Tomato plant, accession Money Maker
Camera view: horizontal (90 deg, fisheye); turntable rotation: 210 degrees
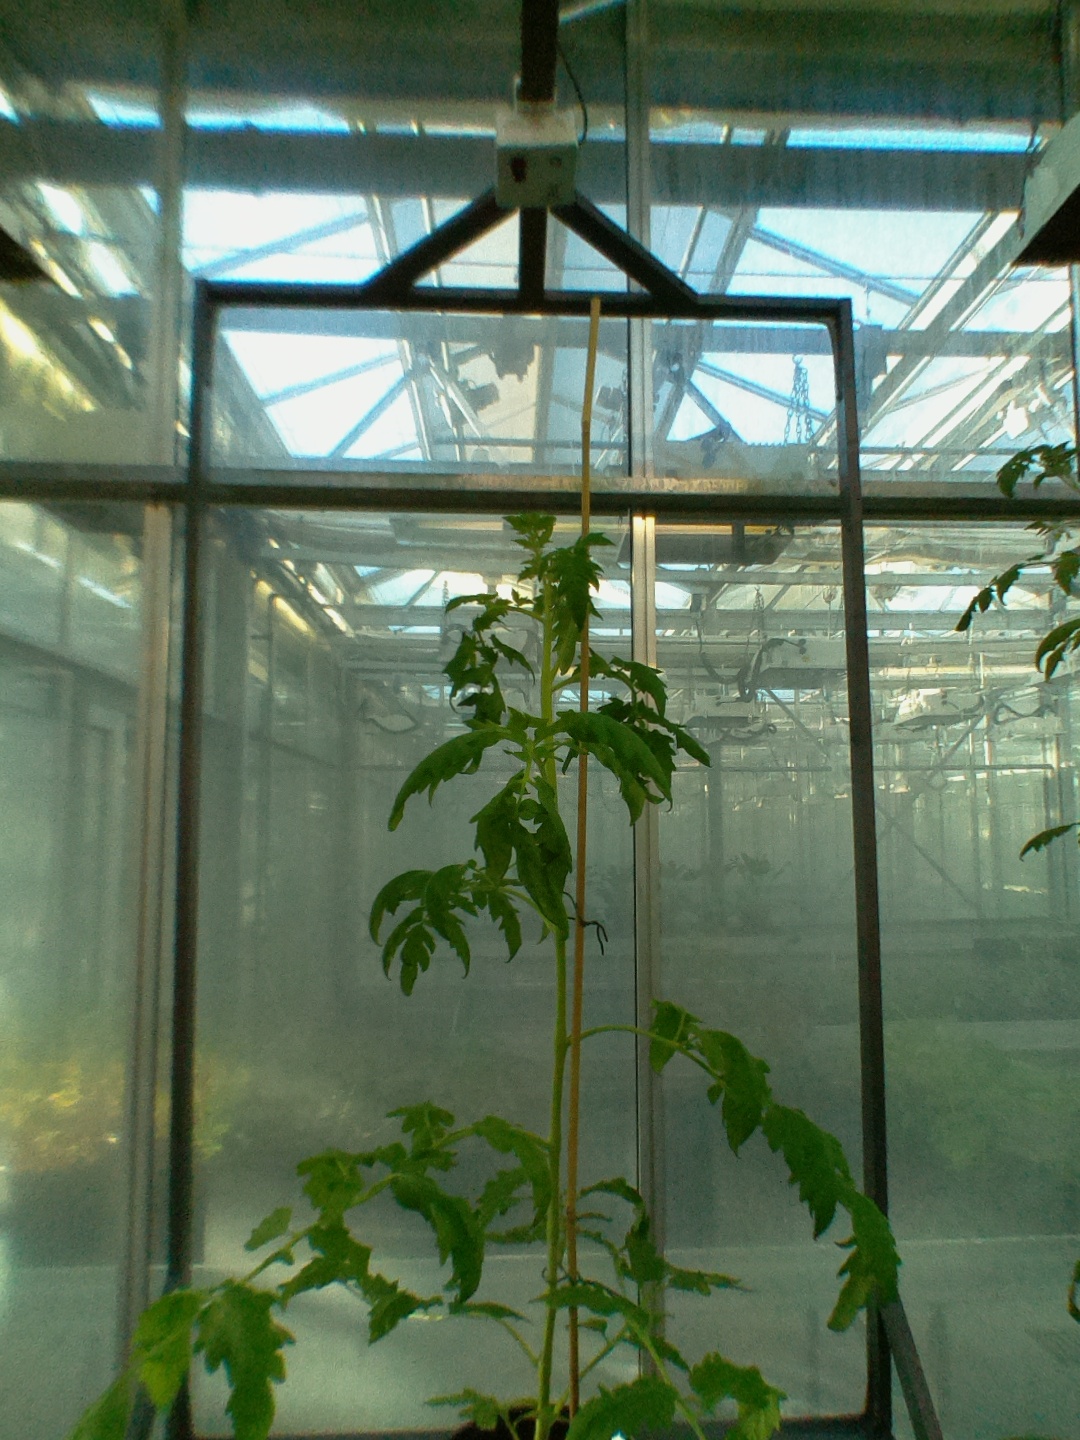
BBCH growth stage 51: First inflorence visible, visible closed flower bud